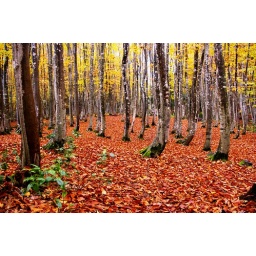
as it rained in the early morning, the trunks of trees were black. the contrast of red and black was so impressive.